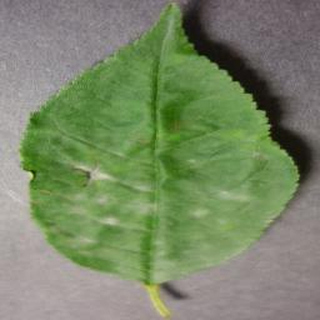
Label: cherry_powdery_mildew